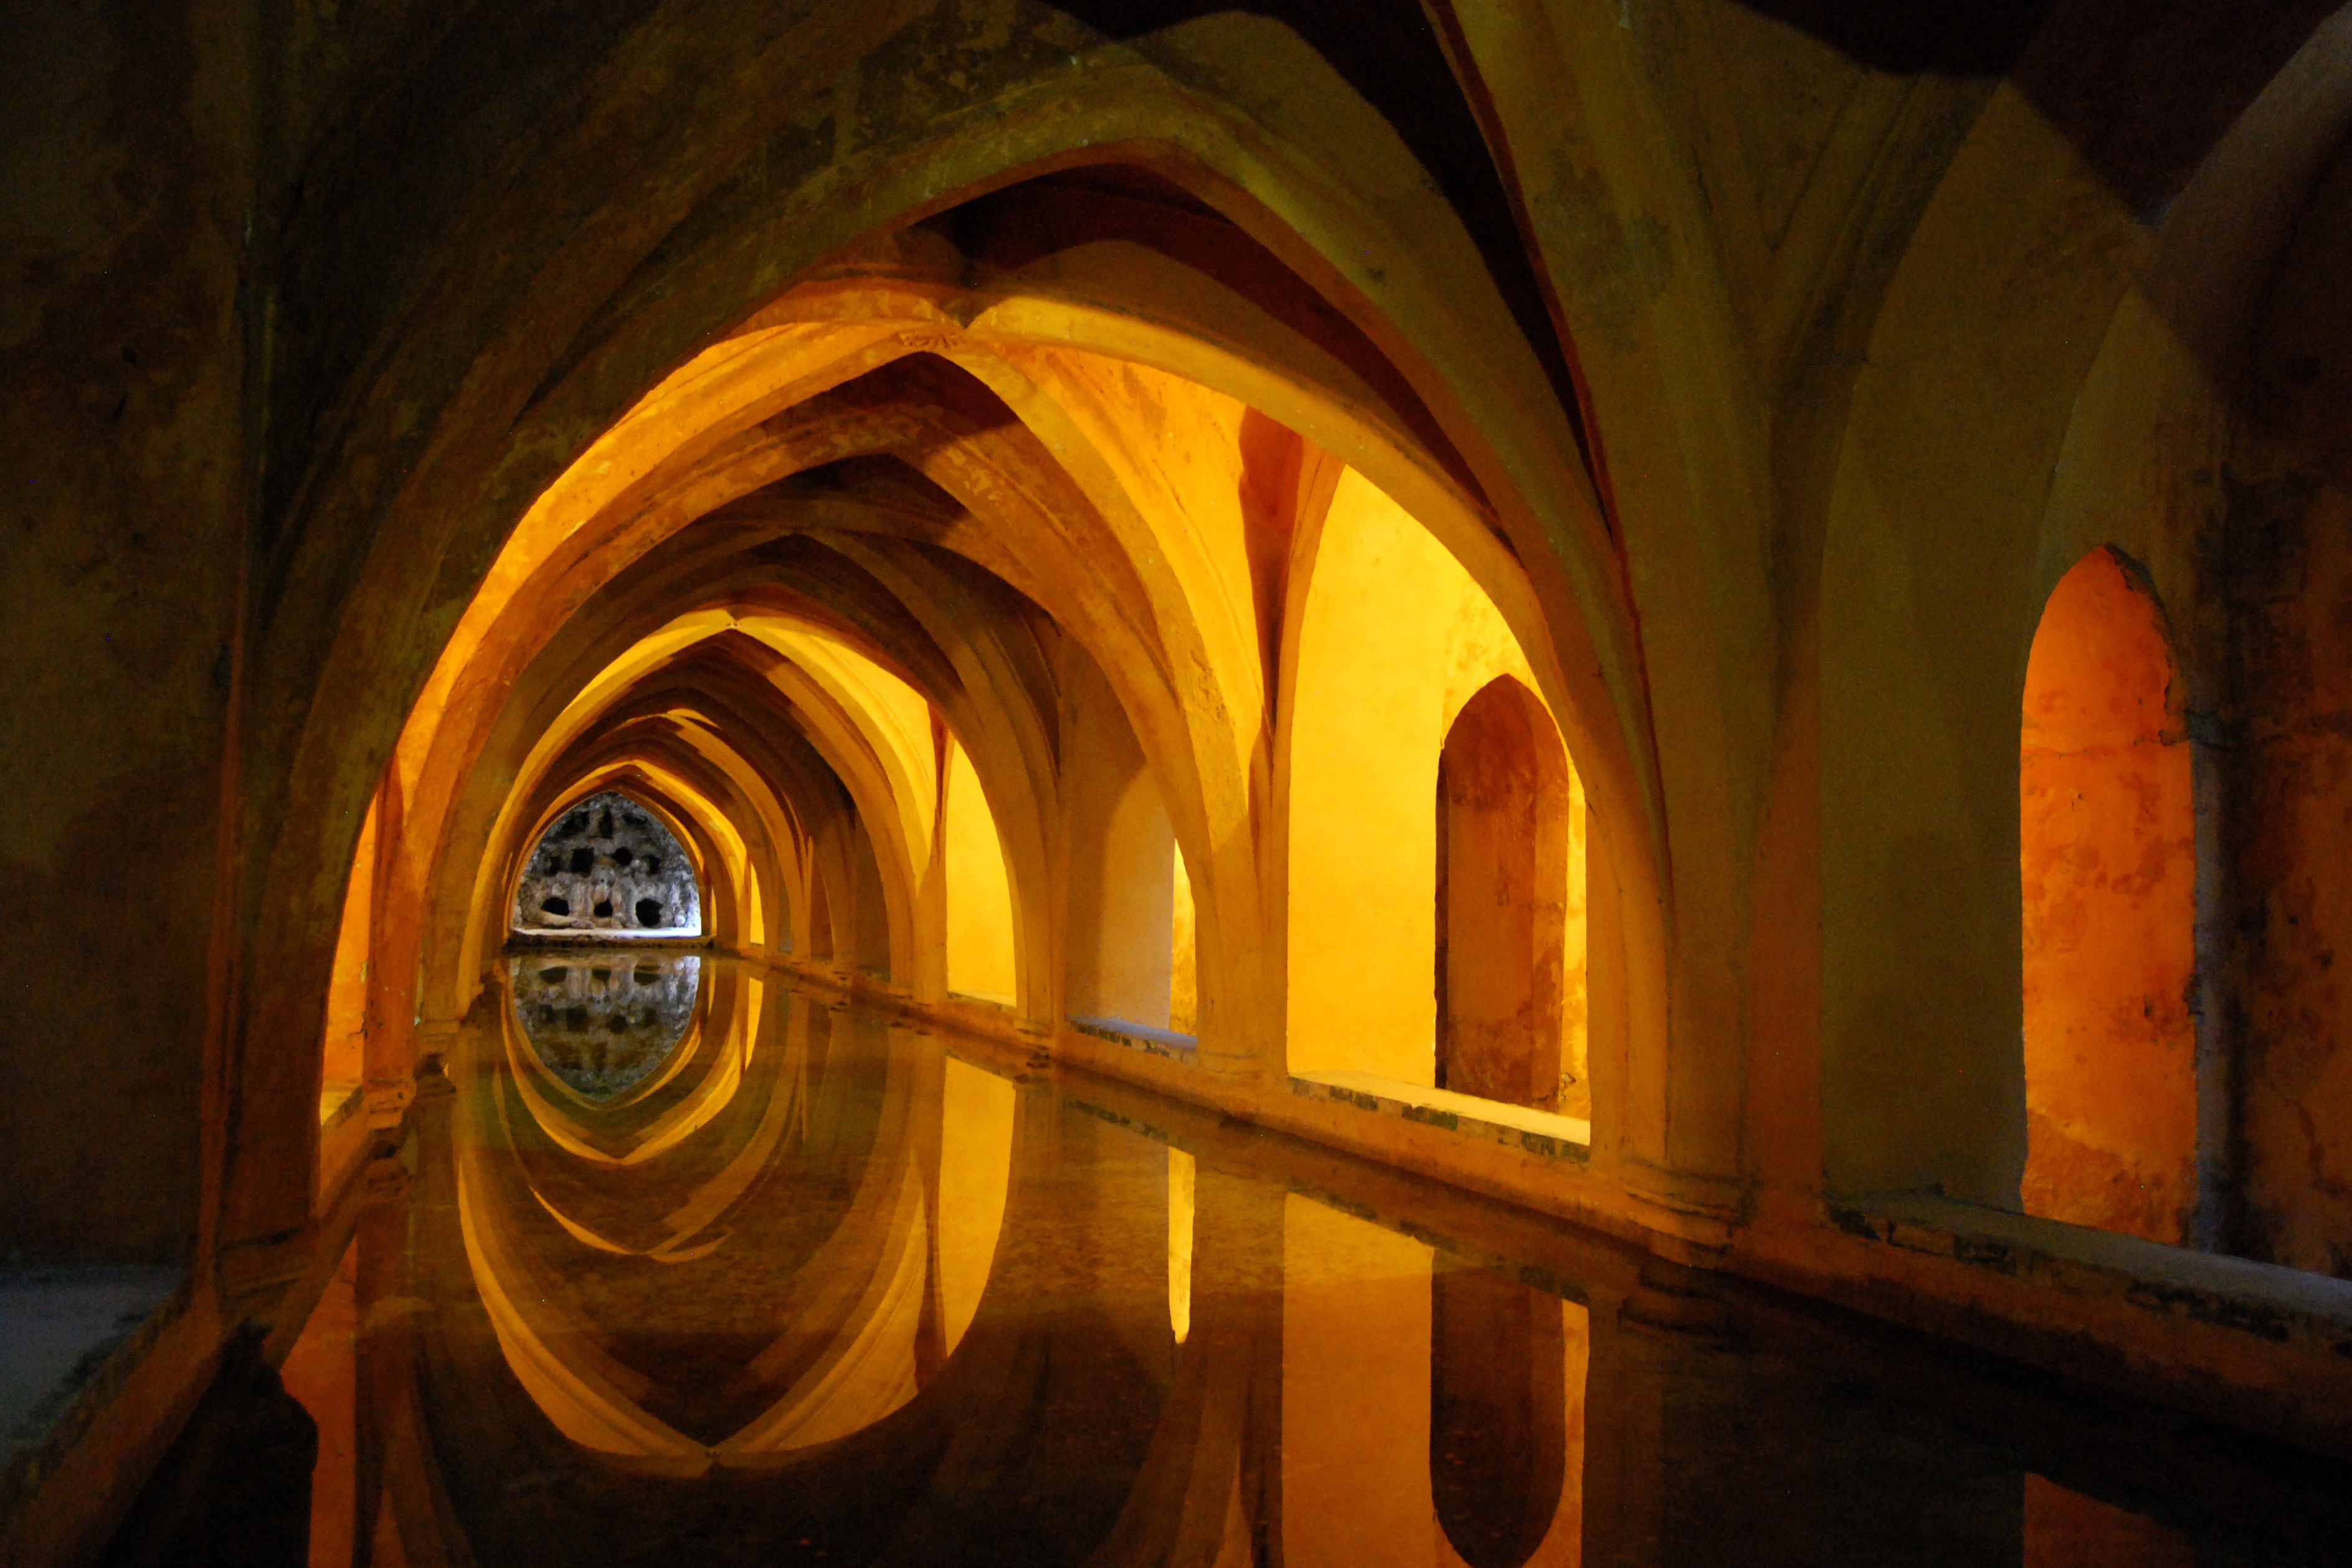
light, night, arch, darkness, temple, middle ages, crypt, ancient history